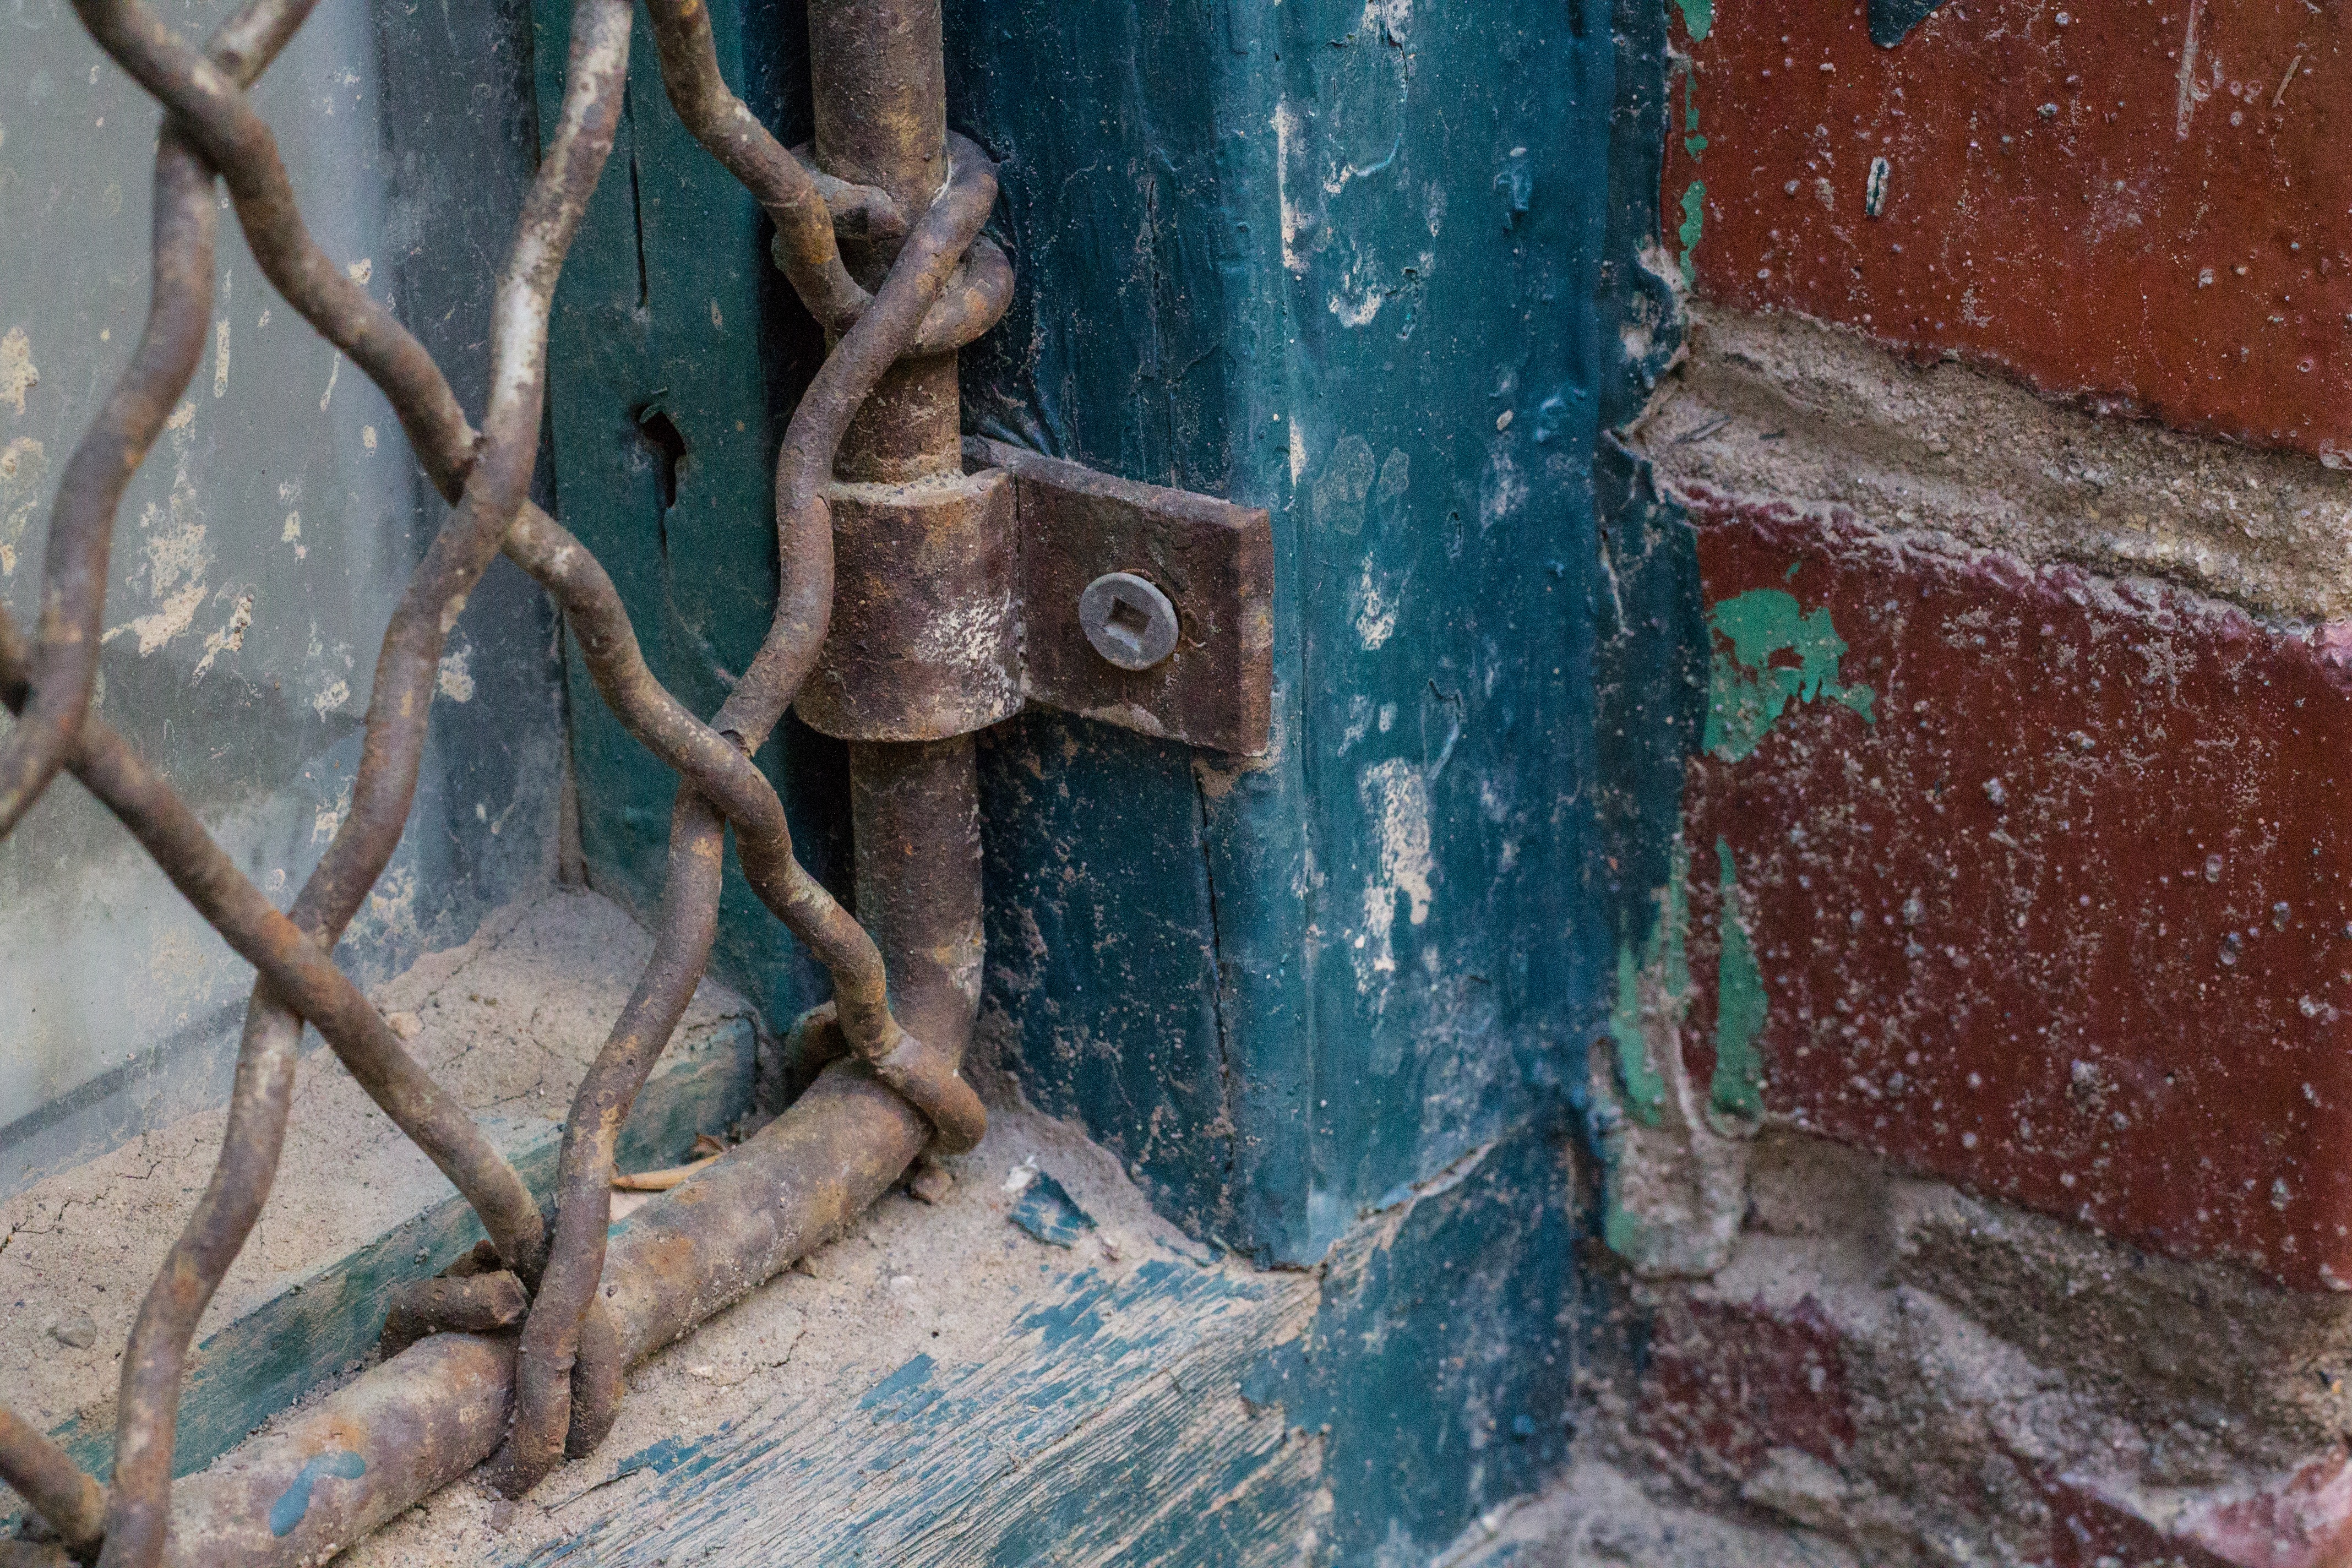
architecture, wood, building, wall, frame, blue, brick, material, art, wooden, mesh